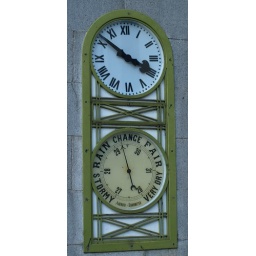
Barometer and clock from building in Union Street Aberdeen Scotland.